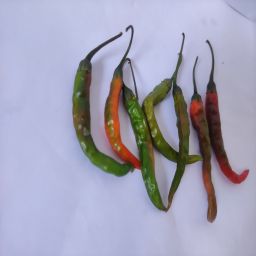
Crop: Chile Pepper
Quality: Old